Handley Page Type O

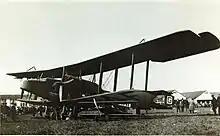
Handley Page O/7 airliner

On the night of 16/17 March 1918, a Handley Page of the Luxeuil Wing bombed a railway junction at Moulins-lès-Metz and in April, individual aircraft bombed a railway junction at Armaville on 5/6 April and a steelworks at Hagendingen and the Chambley airfield on 14/15 April.